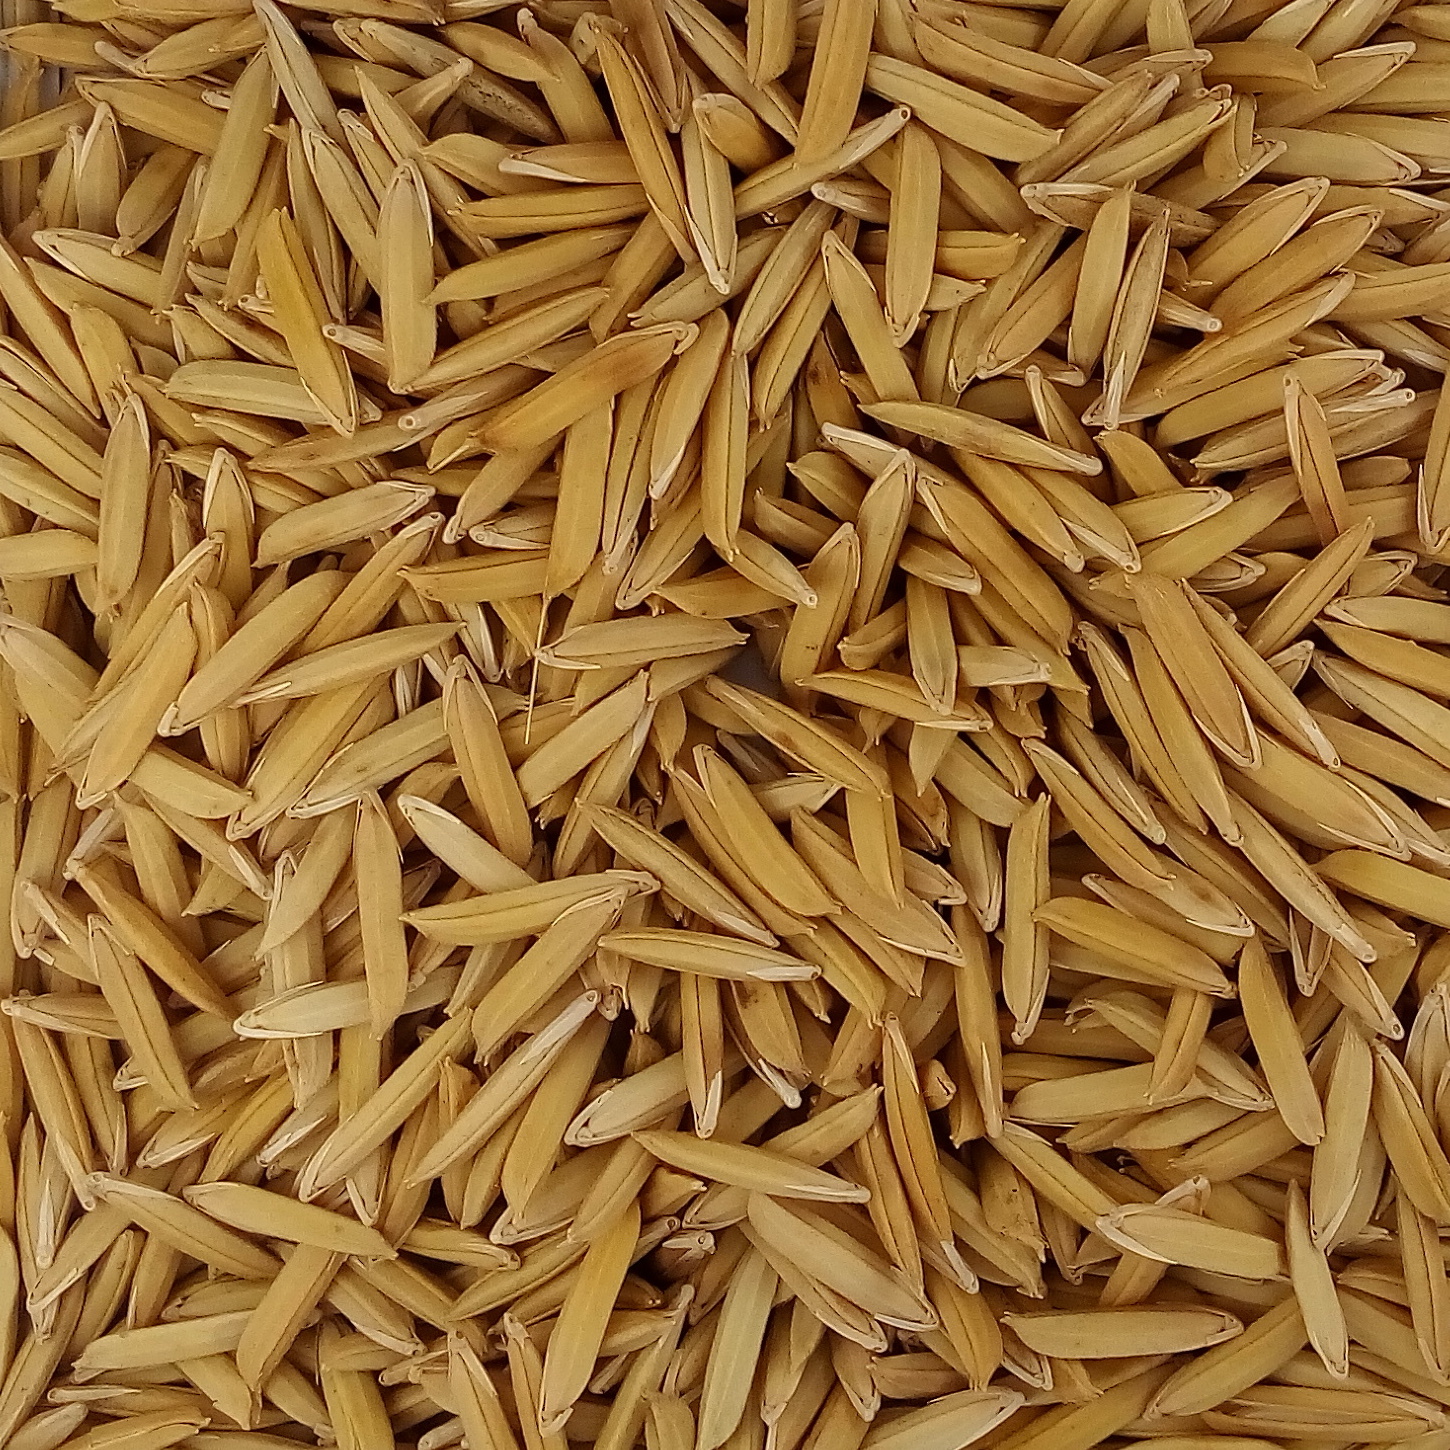
Rice seed variety: 1718